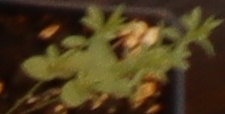
Label: Flax